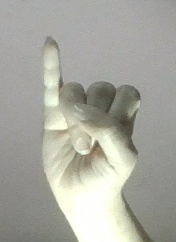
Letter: meem